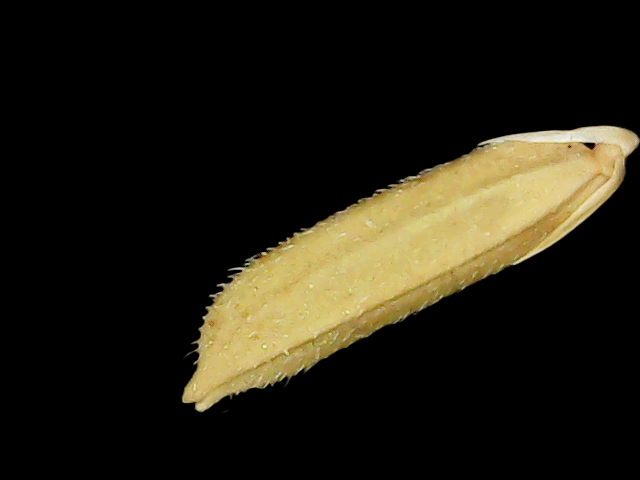
Rice variety: Binadhan20